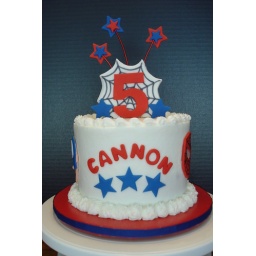
Small white cake with bc and fondant accents. Accompanied by decorated cupcakes